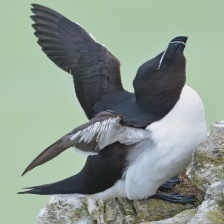
Species: RAZORBILL
Scientific name: ALCA TORDA